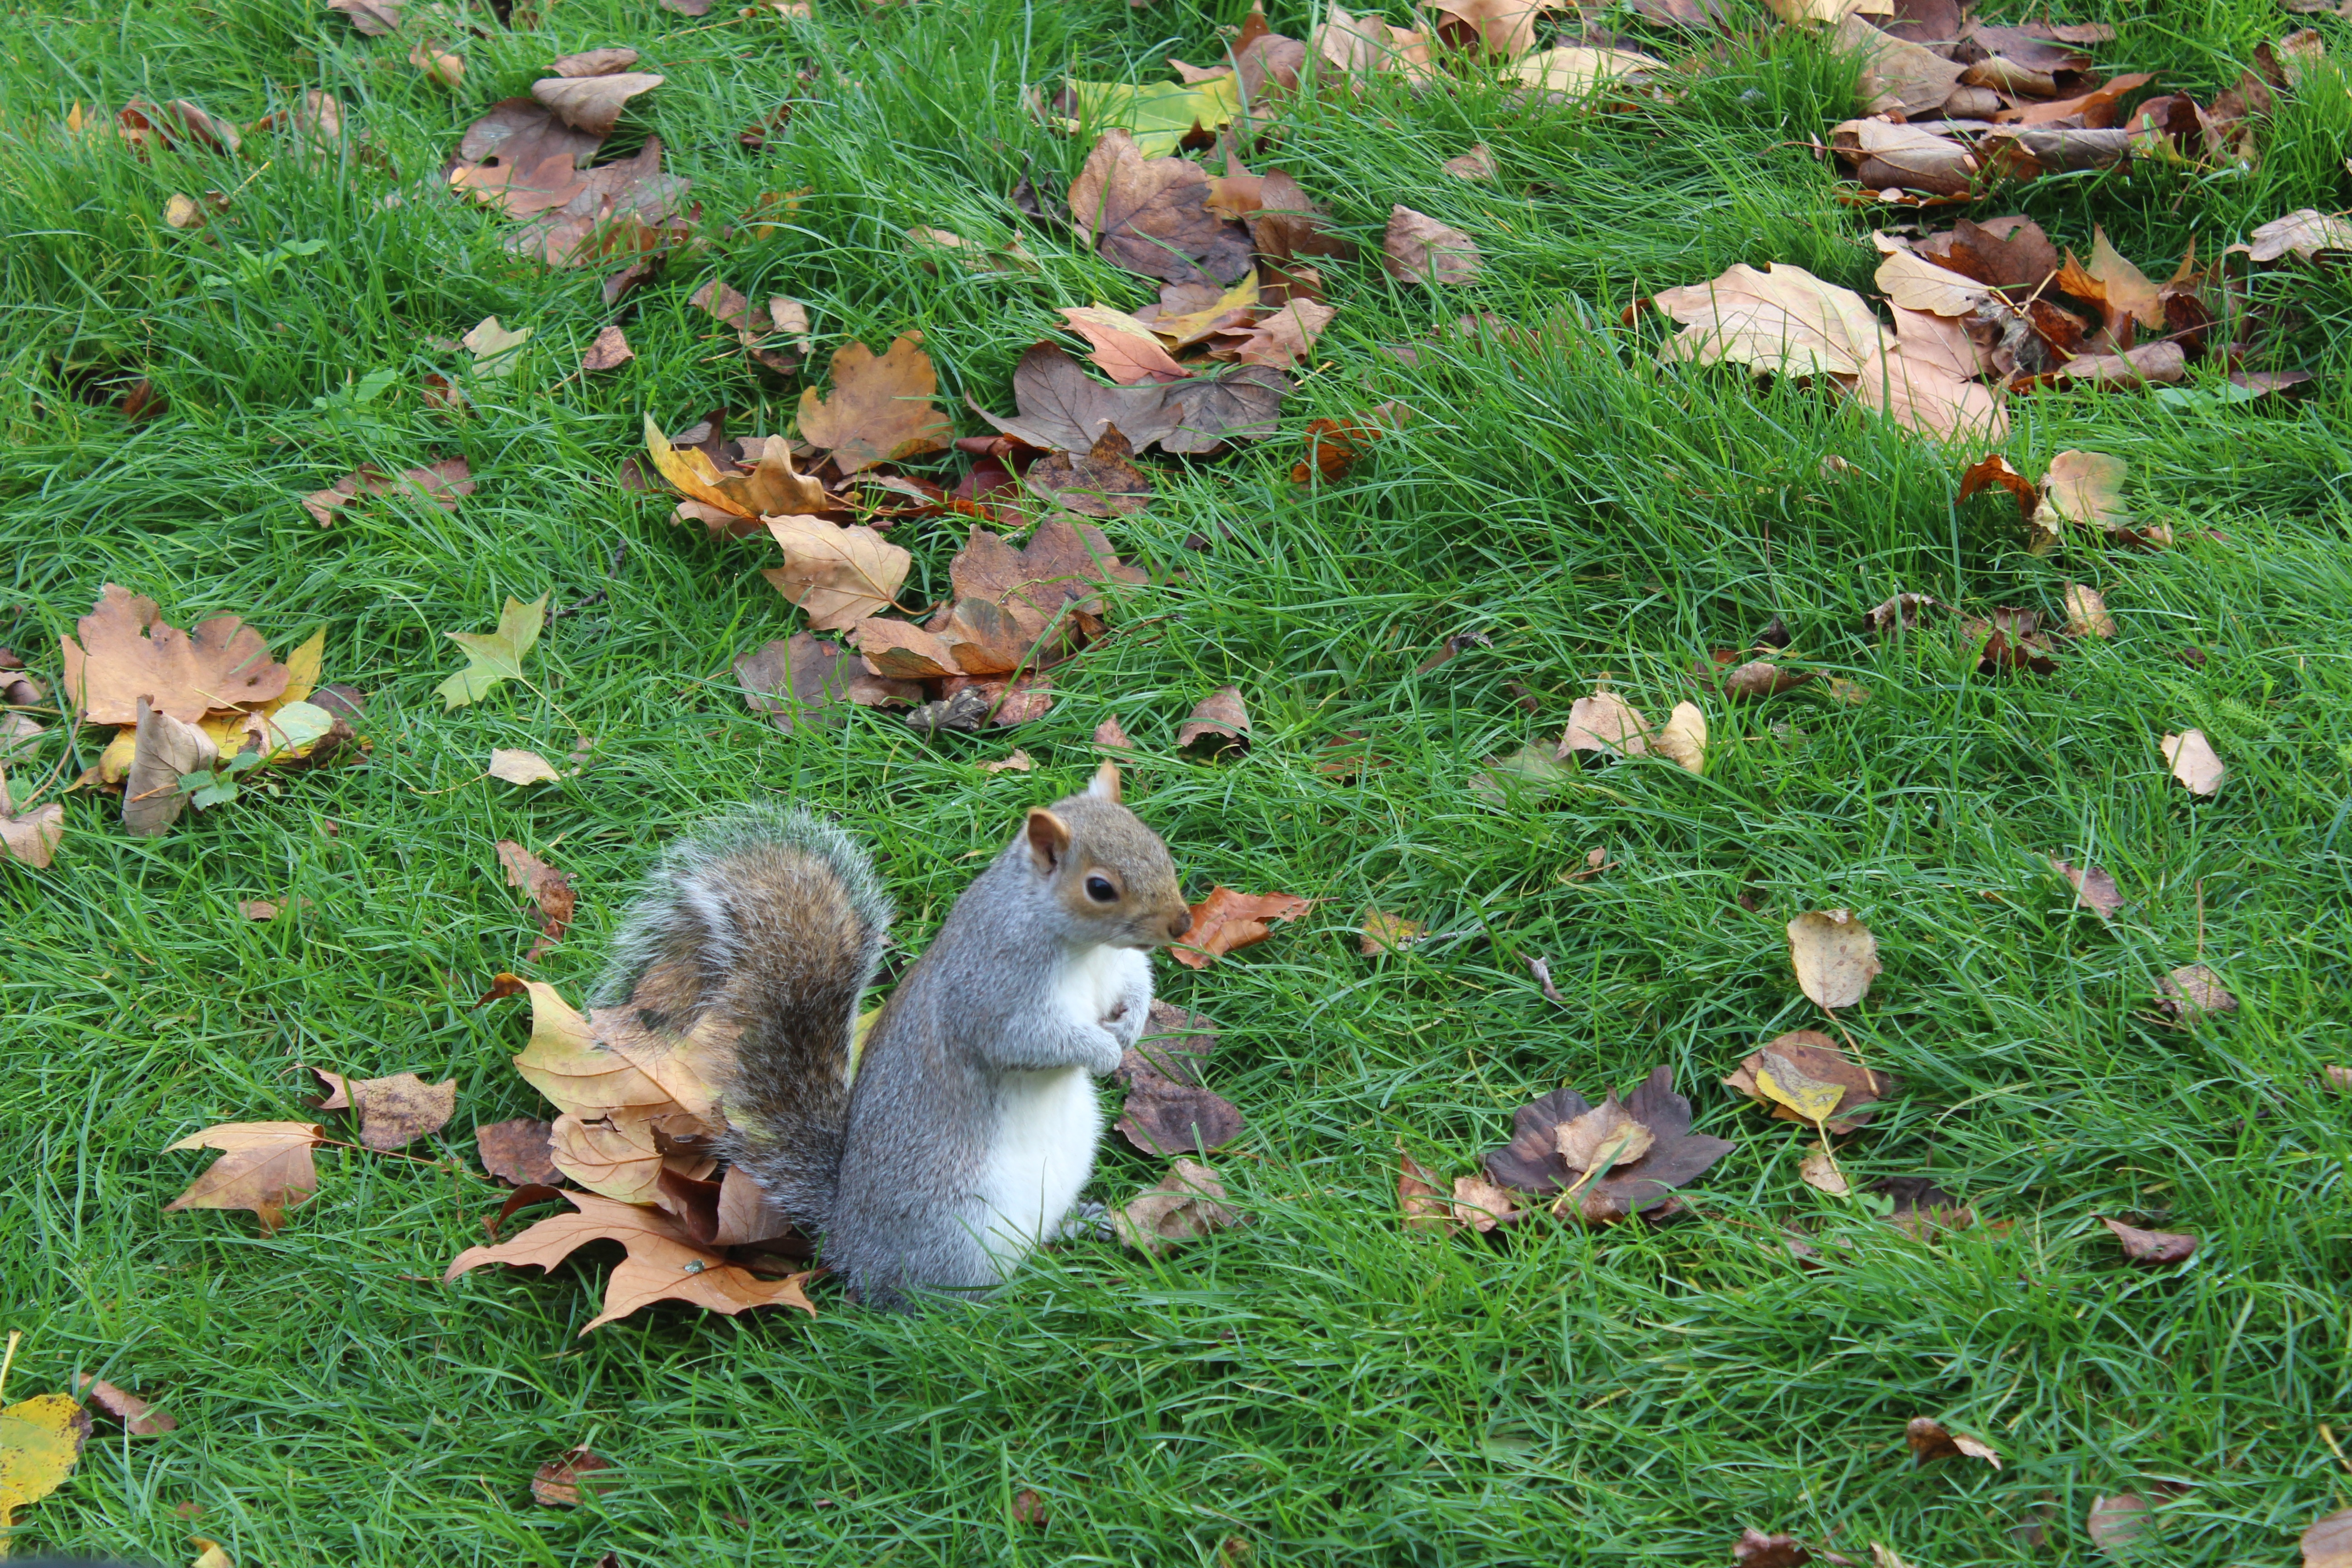
tree, nature, forest, grass, lawn, flower, animal, wildlife, pet, autumn, mammal, squirrel, garden, rodent, fauna, chipmunk